Brian Knobbs

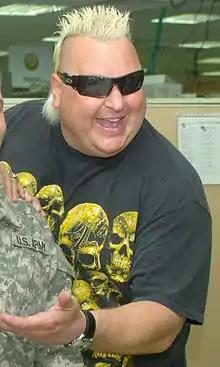
Knobbs in 2009

Brian Knobbs (born Brian Yandrisovitz on May 6, 1964) is an American professional wrestler and half of The Nasty Boys, a tag team, with partner and long-time friend Jerry Sags.